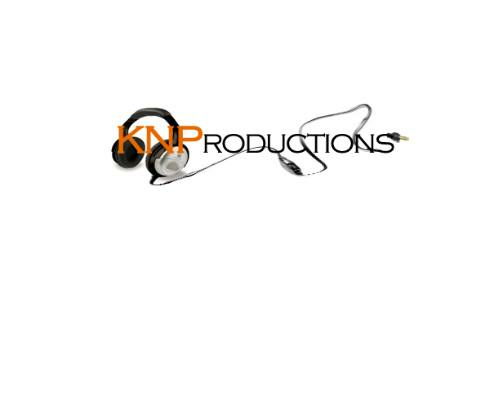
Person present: No